National Institute for Aerospace Technology

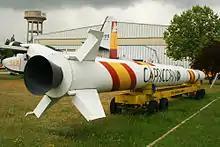
A Capricornio's duplicate.

All these satellites are totally Spanish in manufacture and design, comprising a low-cost multiuse platform, with modular design subsystems and standard interfaces with the payload module.